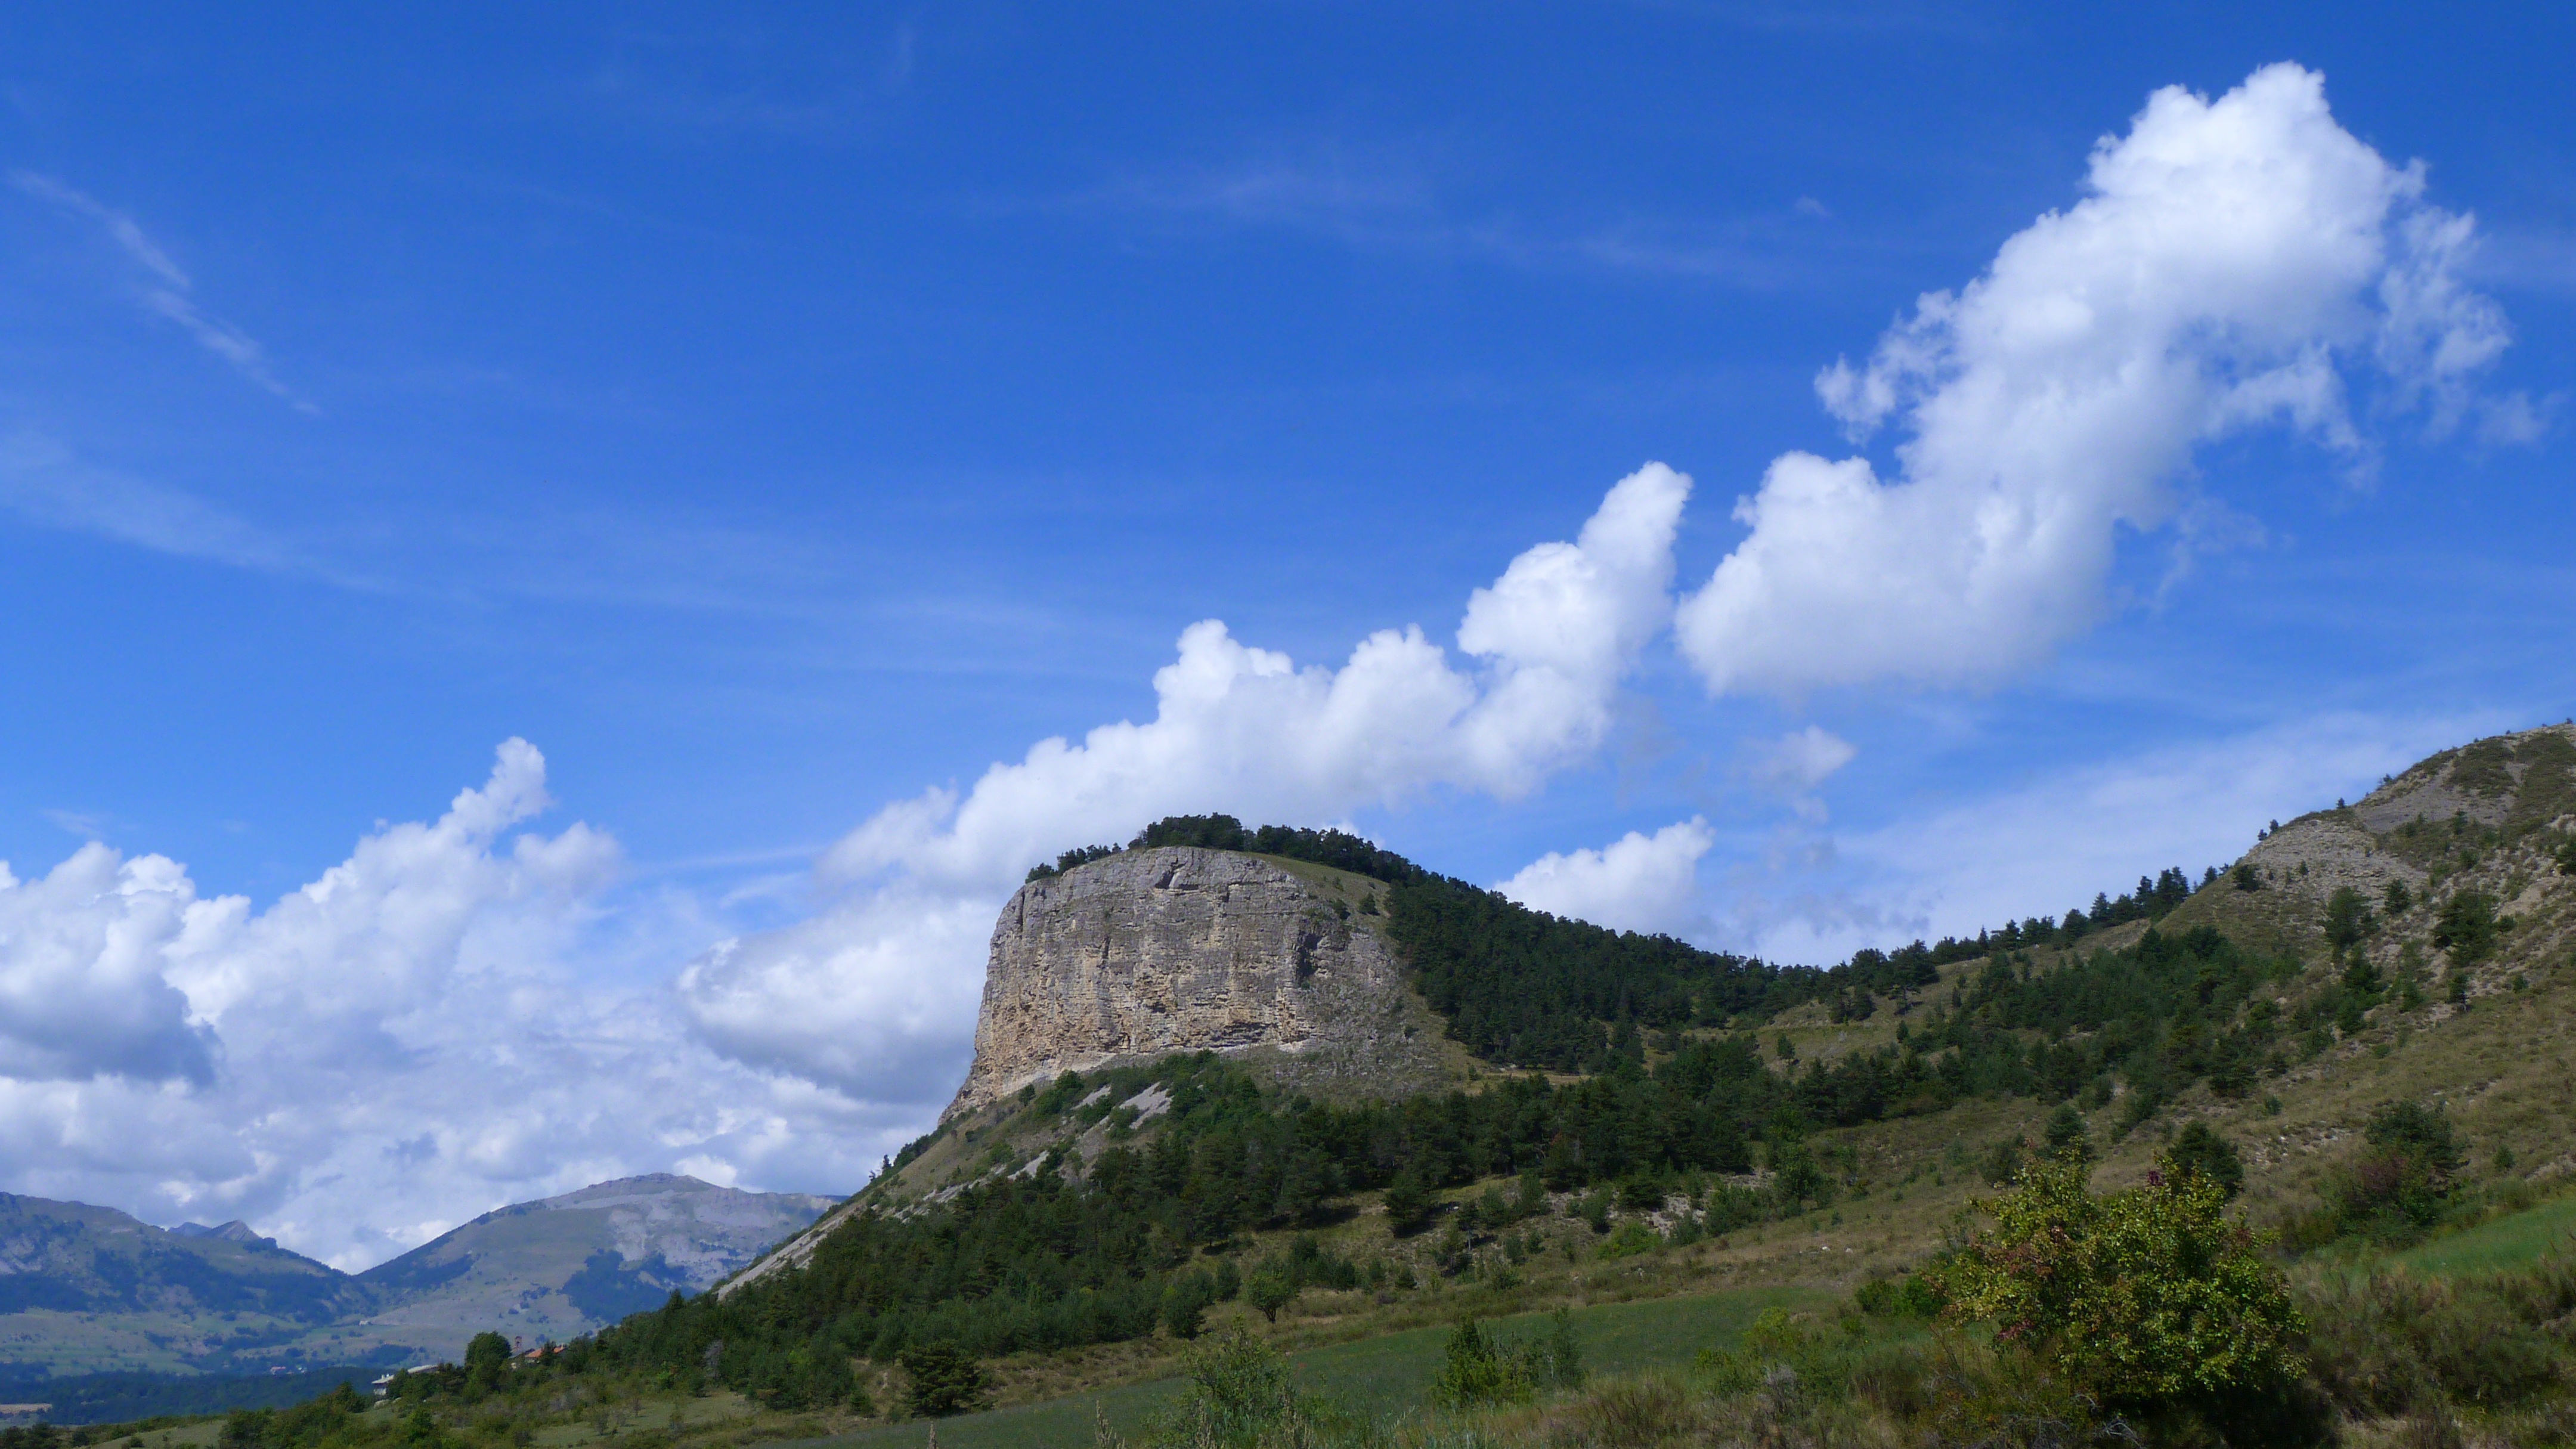
landscape, nature, wilderness, mountain, cloud, sky, meadow, hill, valley, mountain range, summer, france, blue, ridge, clouds, alps, plateau, fell, ecosystem, landform, mountain pass, hautes alpes, geographical feature, mountainous landforms, napoleon hat